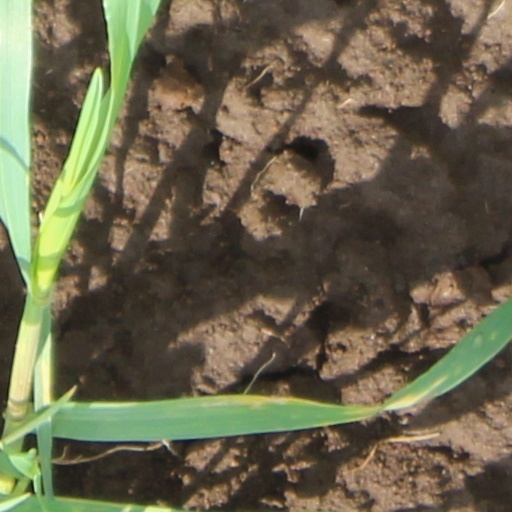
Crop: wheat